Boarding pass

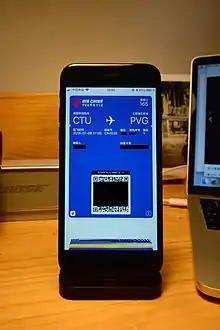
Electronic boarding pass of an Air China flight shown on iPhone 7

A print-at-home boarding pass is a document that a traveller can print at home, at their office, or anywhere with an Internet connection and printer, giving them permission to board an airplane for a particular flight.